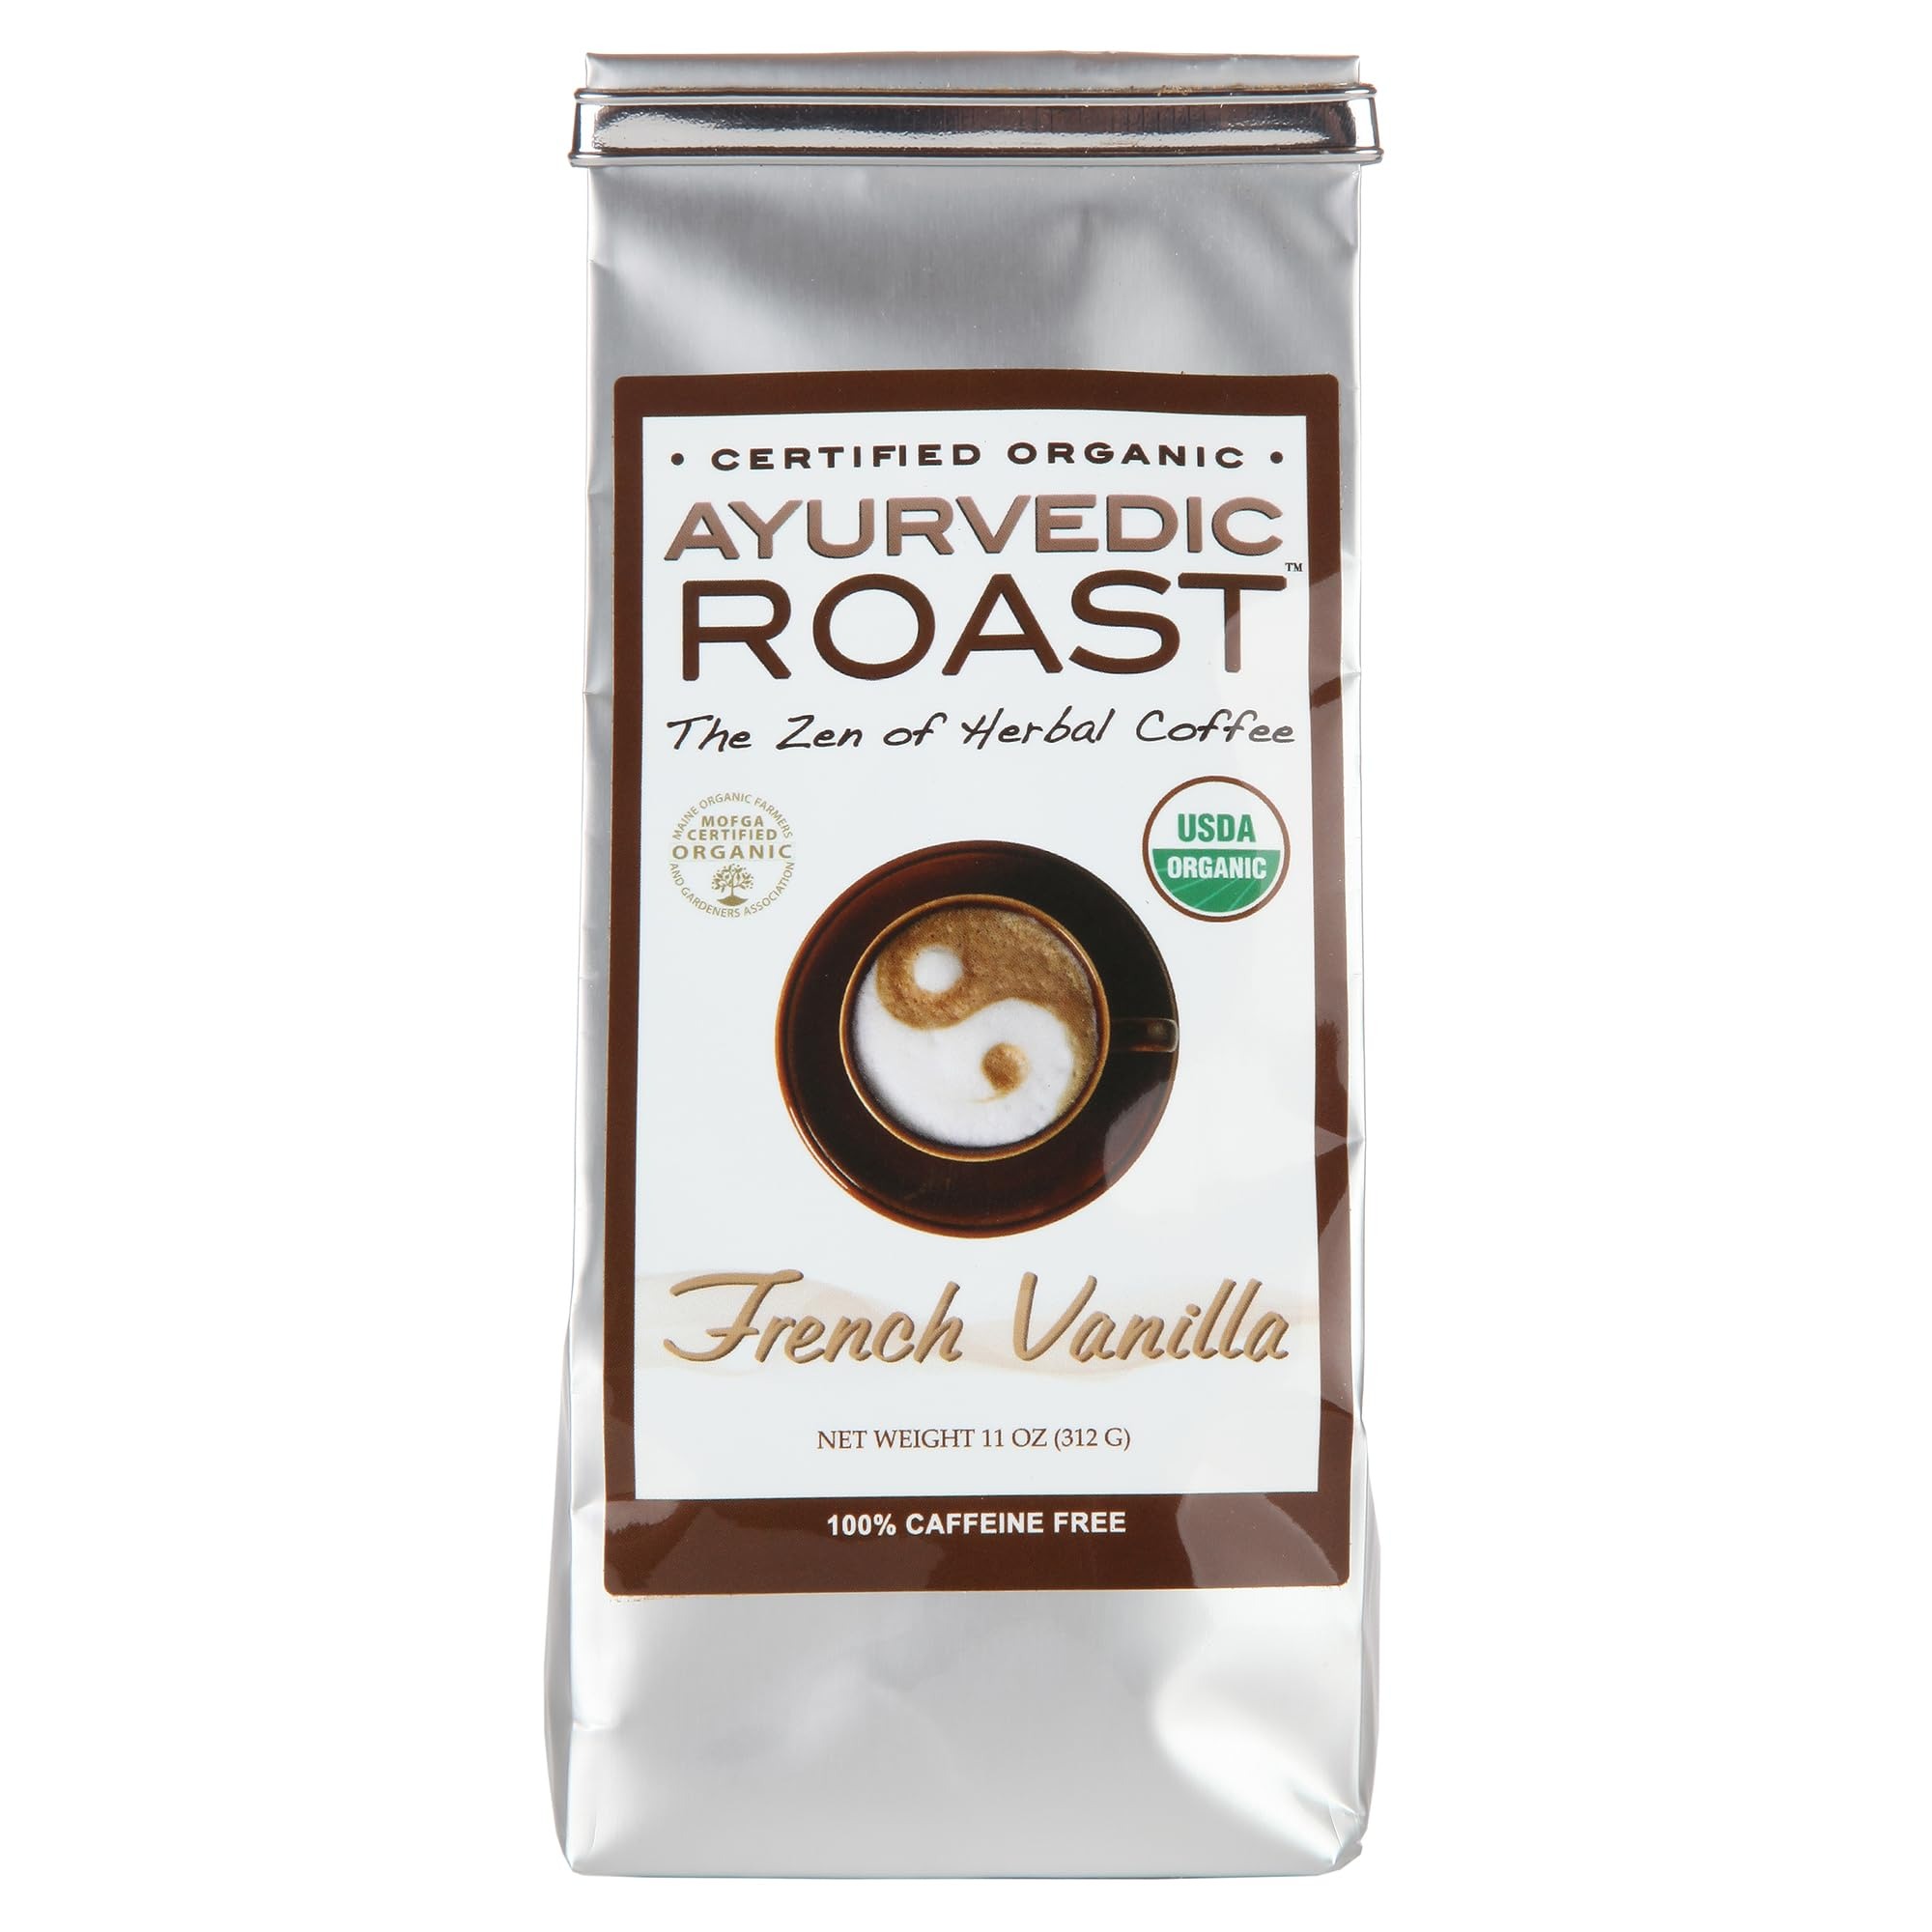
Item Name: Ayurvedic Roast - French Vanilla, Organic Coffee Substitute Caffeine Free Antioxidant Adaptogenic Non Acidic Grain Coffee Chicory Ashwagandha 11 oz.
Bullet Point 1: Coffee Taste: Ayurvedic Roast is as close as possible to a cup of real java. It has a deep, nutty taste and contains no caffeine.
Bullet Point 2: Certified Organic and Non-GMO: All the ingredients in Ayurvedic Roast are certified organic and GMO free, minimizing your exposure to harmful chemicals and maximizing nutritional value. Organic means better for your body and more sustainable for the environment.
Bullet Point 3: Health Benefits: This premium product does not contain caffeine, GMO ingredients, sugar, nuts, or dairy. Its special blend of Ayurvedic herbs sets it apart from other non caffeinated beverages, providing antioxidants, supporting immune function, and also helping to relieve stress and promote relaxation.
Bullet Point 4: Better Sleep and Digestion: Coffee has high acidity, which is linked to digestive problems, and its caffeine content can also cause difficulty sleeping. Since Ayurvedic Roast is non-acidic and contains no caffeine, it is gentler on your stomach and will not give you the jitters or keep you up at night.
Bullet Point 5: Brewable like Coffee: Inside the bag, you’ll find a fragrant course ground mixture that can be brewed in any way you would brew regular coffee. It is not an instant product, but you can prepare it in minutes using a coffee machine, percolator, French press, or by boiling it in a pot. The grounds become soft after brewing and are edible. For a low gluten drink, use a coffee maker with a standard filter.
Value: 11.0
Unit: Ounce

Price: 19.99